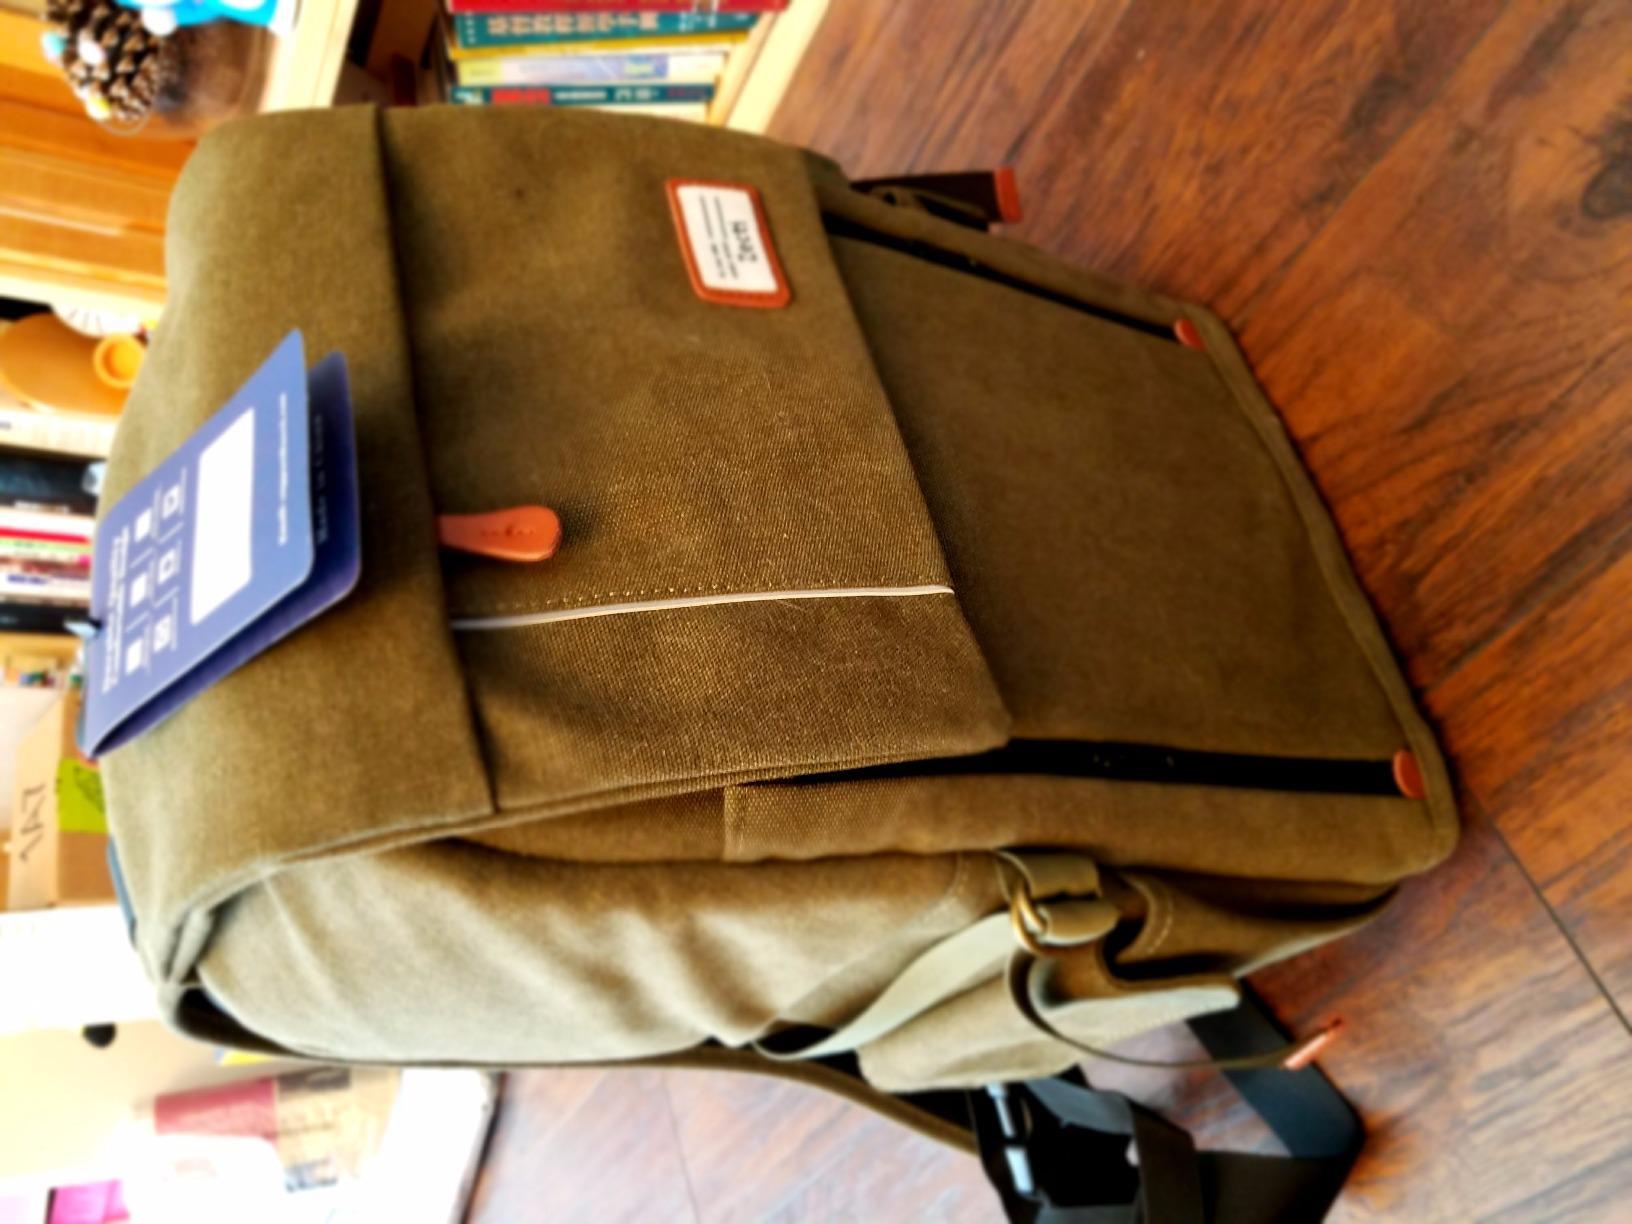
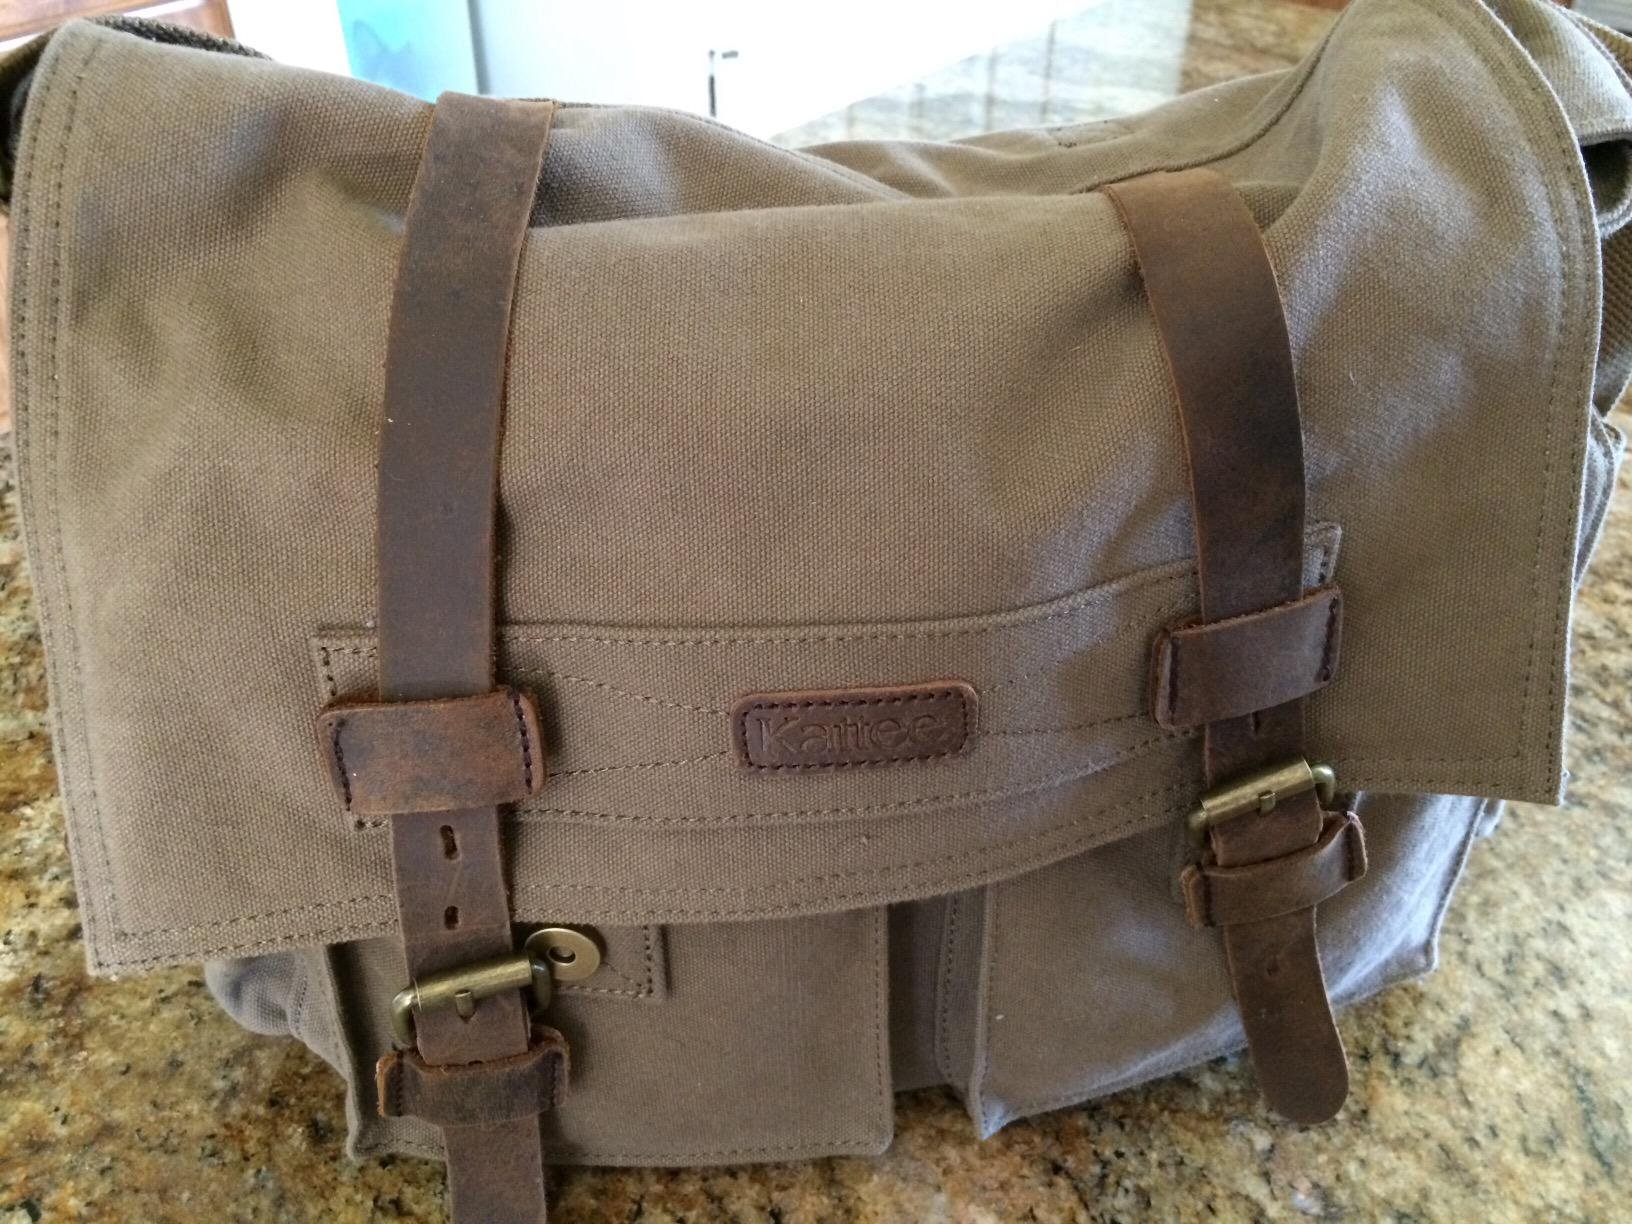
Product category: bag
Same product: no